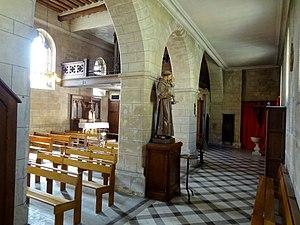
Intérieur de l'église - voir titre.
L'église Saint-Denis est une église catholique paroissiale située à Neuilly-en-Thelle, dans le département de l'Oise, en France. Sa construction a commencé après la donation de la collation de la cure à l'abbaye Saint-Vincent de Senlis en 1187. Mais les seuls éléments significatifs qui subsistent de la première campagne de construction sont la façade et une partie de la base du clocher, avec sa voûte d'ogives. Des réparations ont été nécessaires après la Grande Jacquerie en 1358, et ont laissé les chapiteaux au sud de la base du clocher et deux baies à remplage. La modeste nef a si souvent été retouchée qu'elle a perdu tout caractère, et son unique bas-côté a été rebâti en 1842. Le clocher a quant à lui été reconstruit après un incendie en 1711. L'église Saint-Denis vaut donc surtout pour son vaste chœur Renaissance de trois travées, terminée par une abside à trois pans, et accompagné d'un collatéral au nord. Ce chœur est de dimensions généreuses, et s'il ne constitue pas un chef-d'œuvre, offre néanmoins une modénature atypique, et des supports des voûtes d'une conception originale.